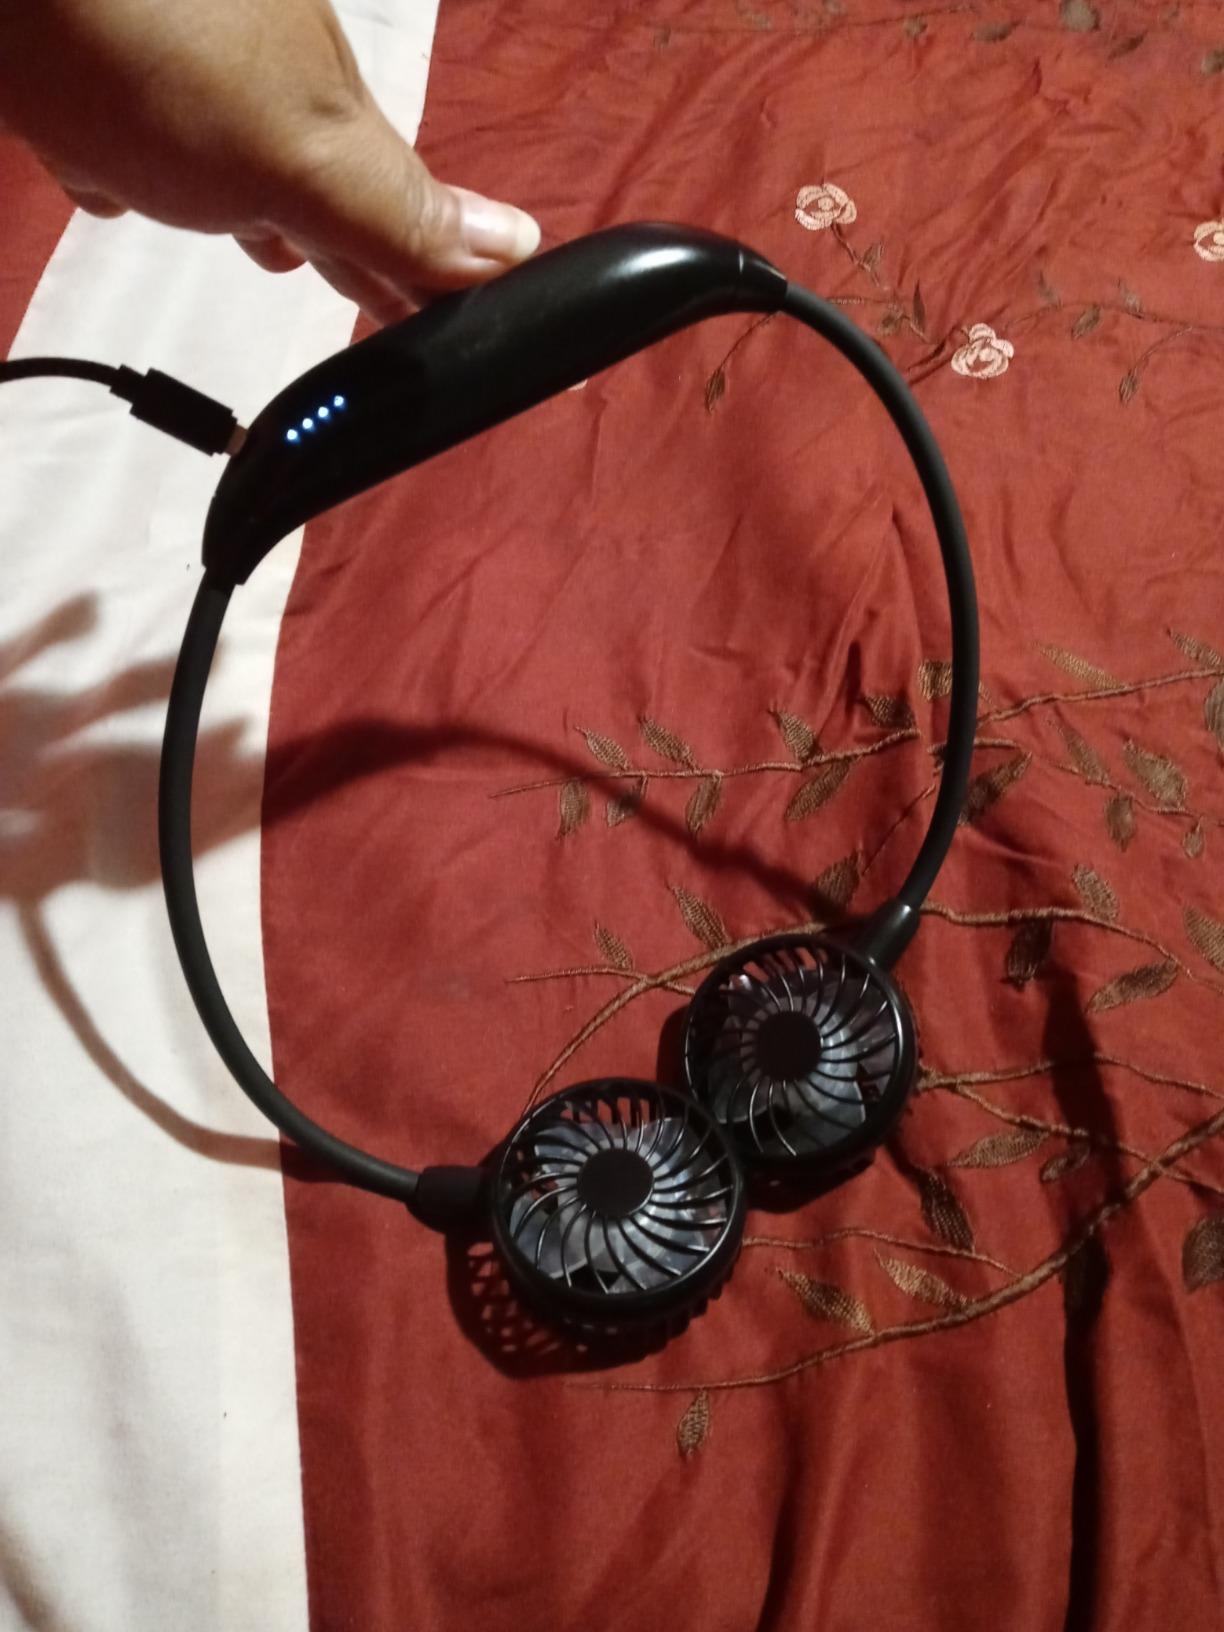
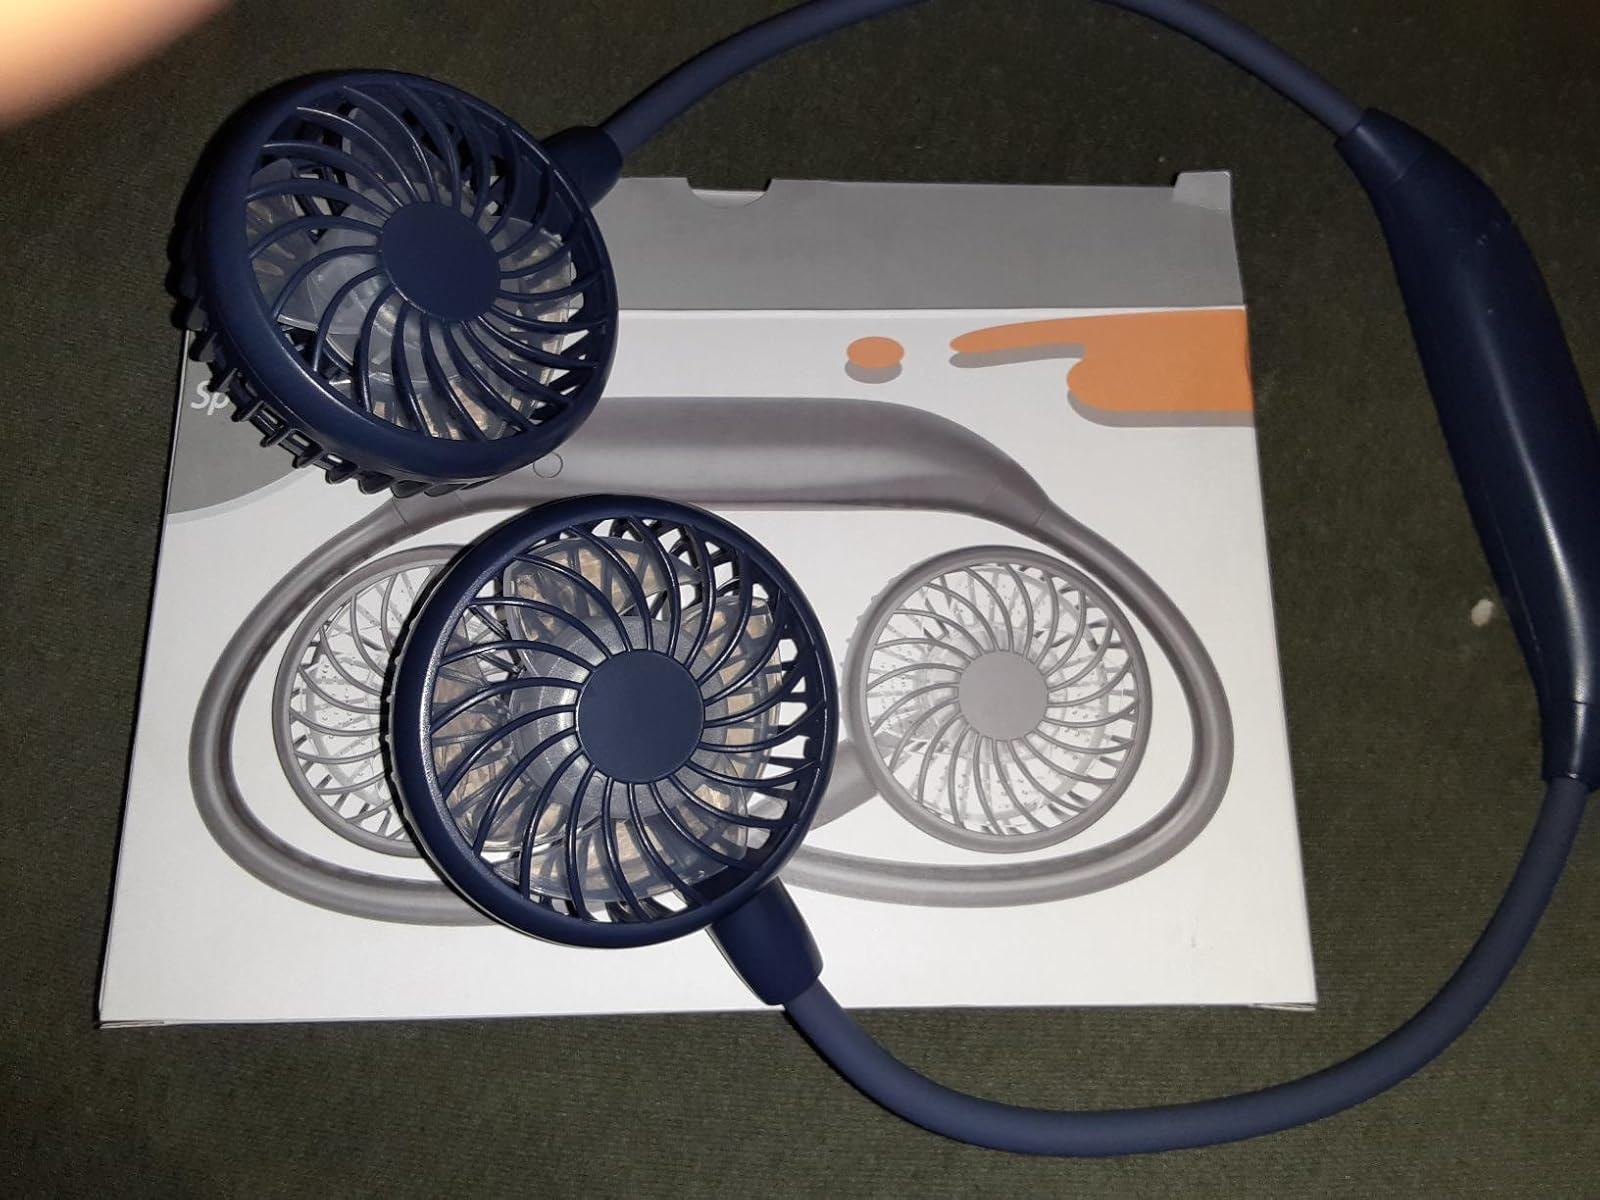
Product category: fan
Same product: no